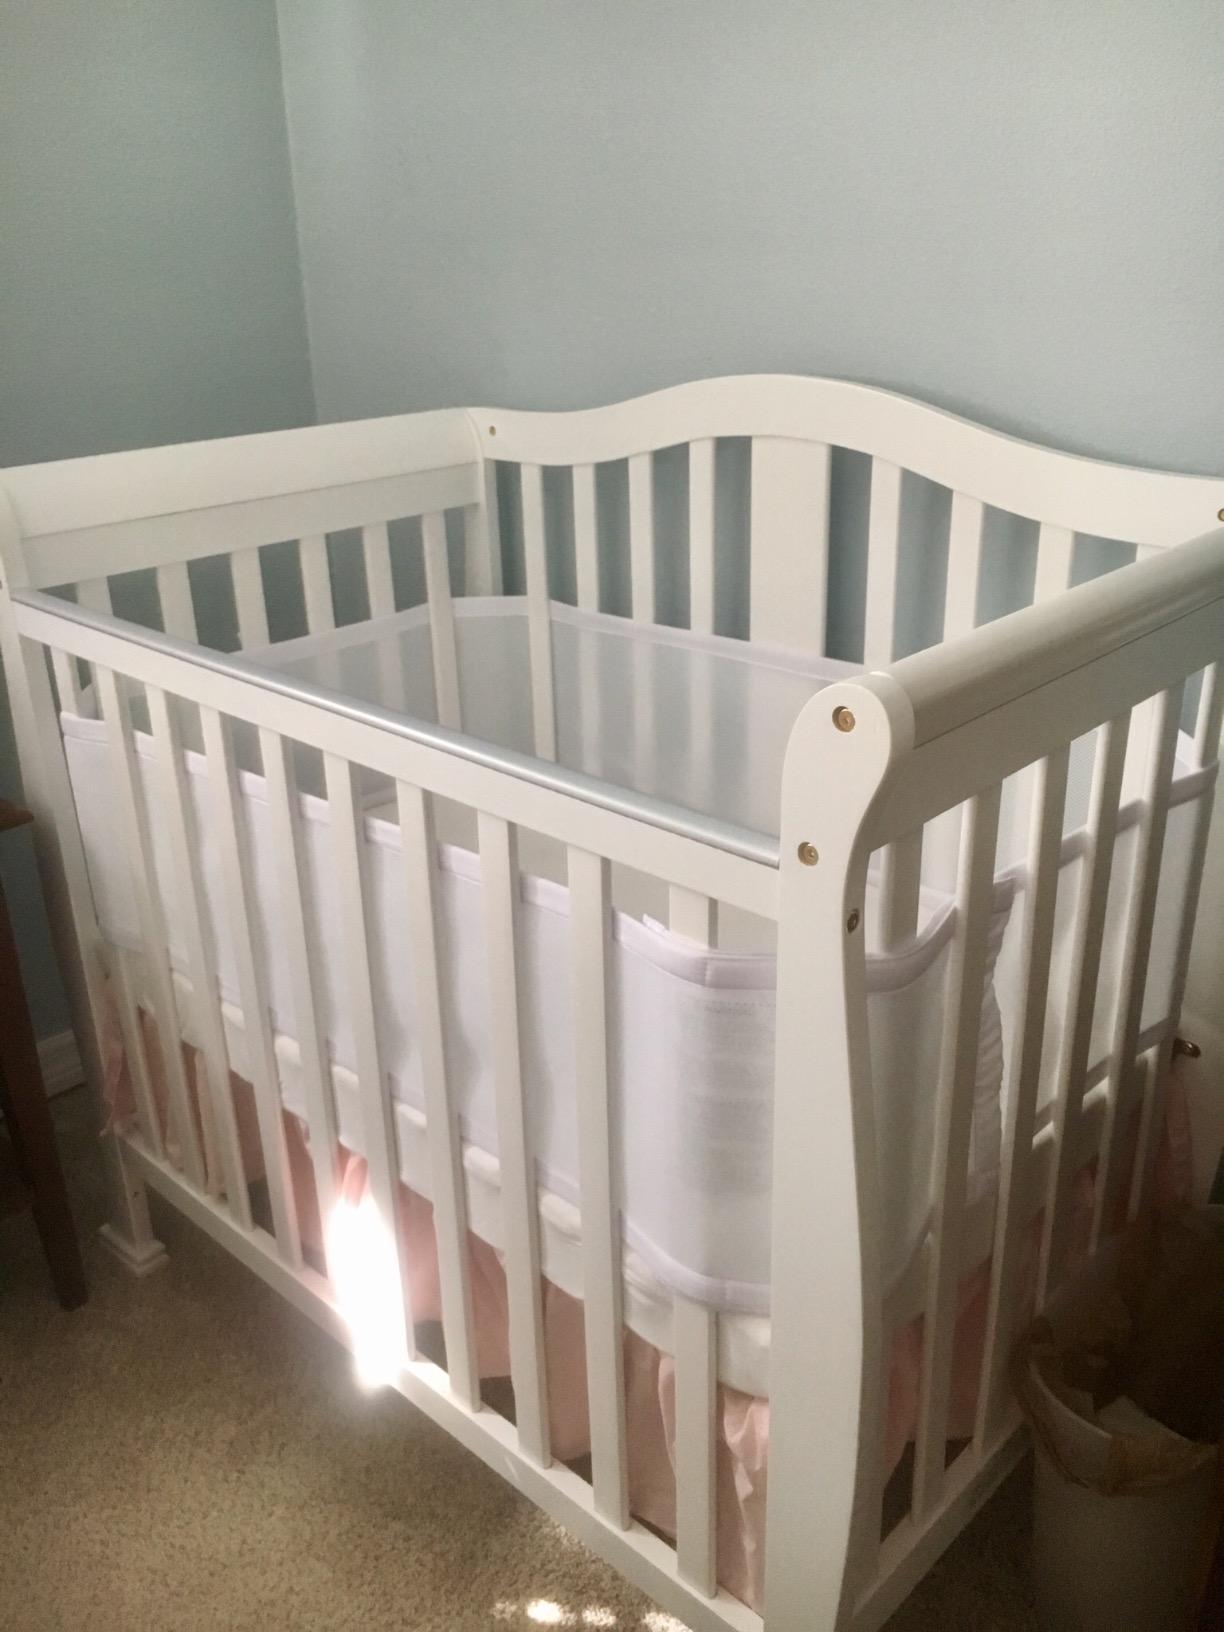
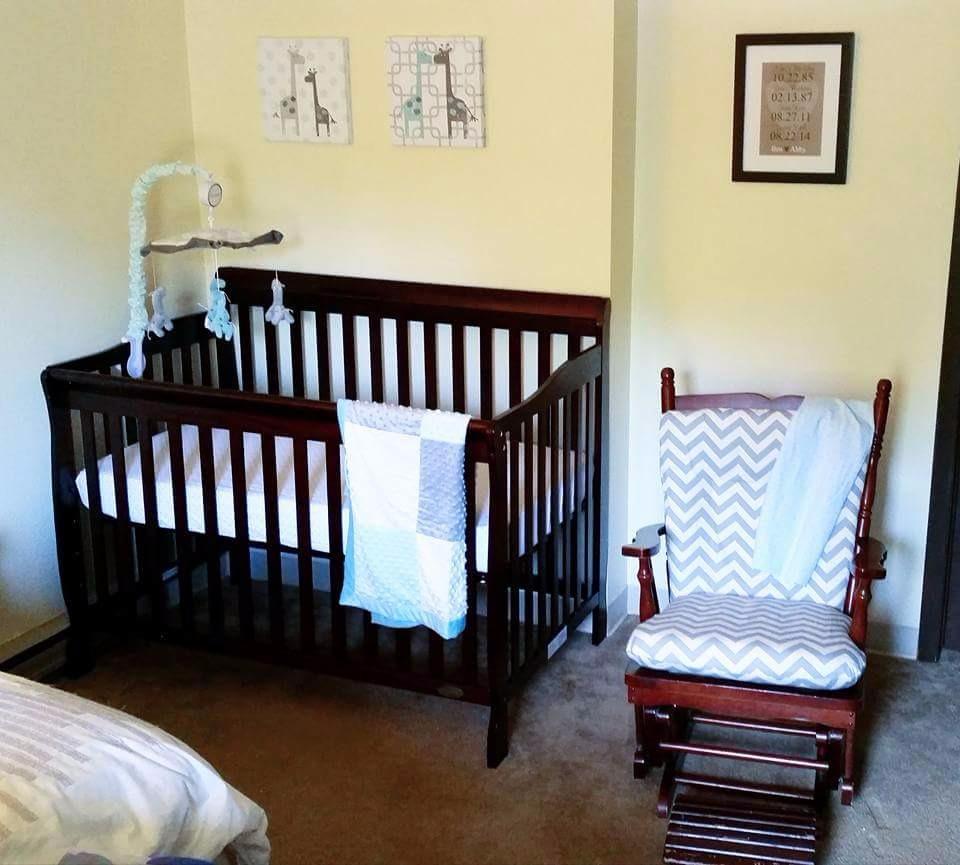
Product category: products_crib
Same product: no